Freeway (1996 film)

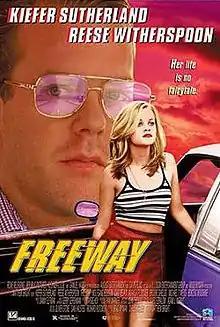
Theatrical release poster

Freeway is a 1996 American dark comedy crime thriller film written and directed by Matthew Bright and produced by Oliver Stone. It stars Kiefer Sutherland, Reese Witherspoon and Brooke Shields. The film's plot is a dark take on the fairy tale "Little Red Riding Hood".